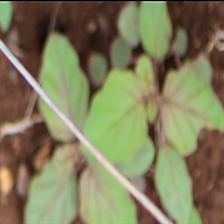
Weed species: Punarnava _(Boerhaavia diffusa)